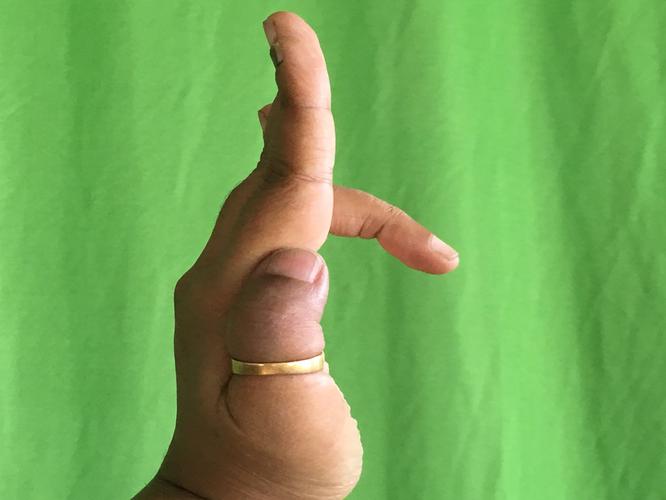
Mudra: Tripathaka
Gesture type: single_hand